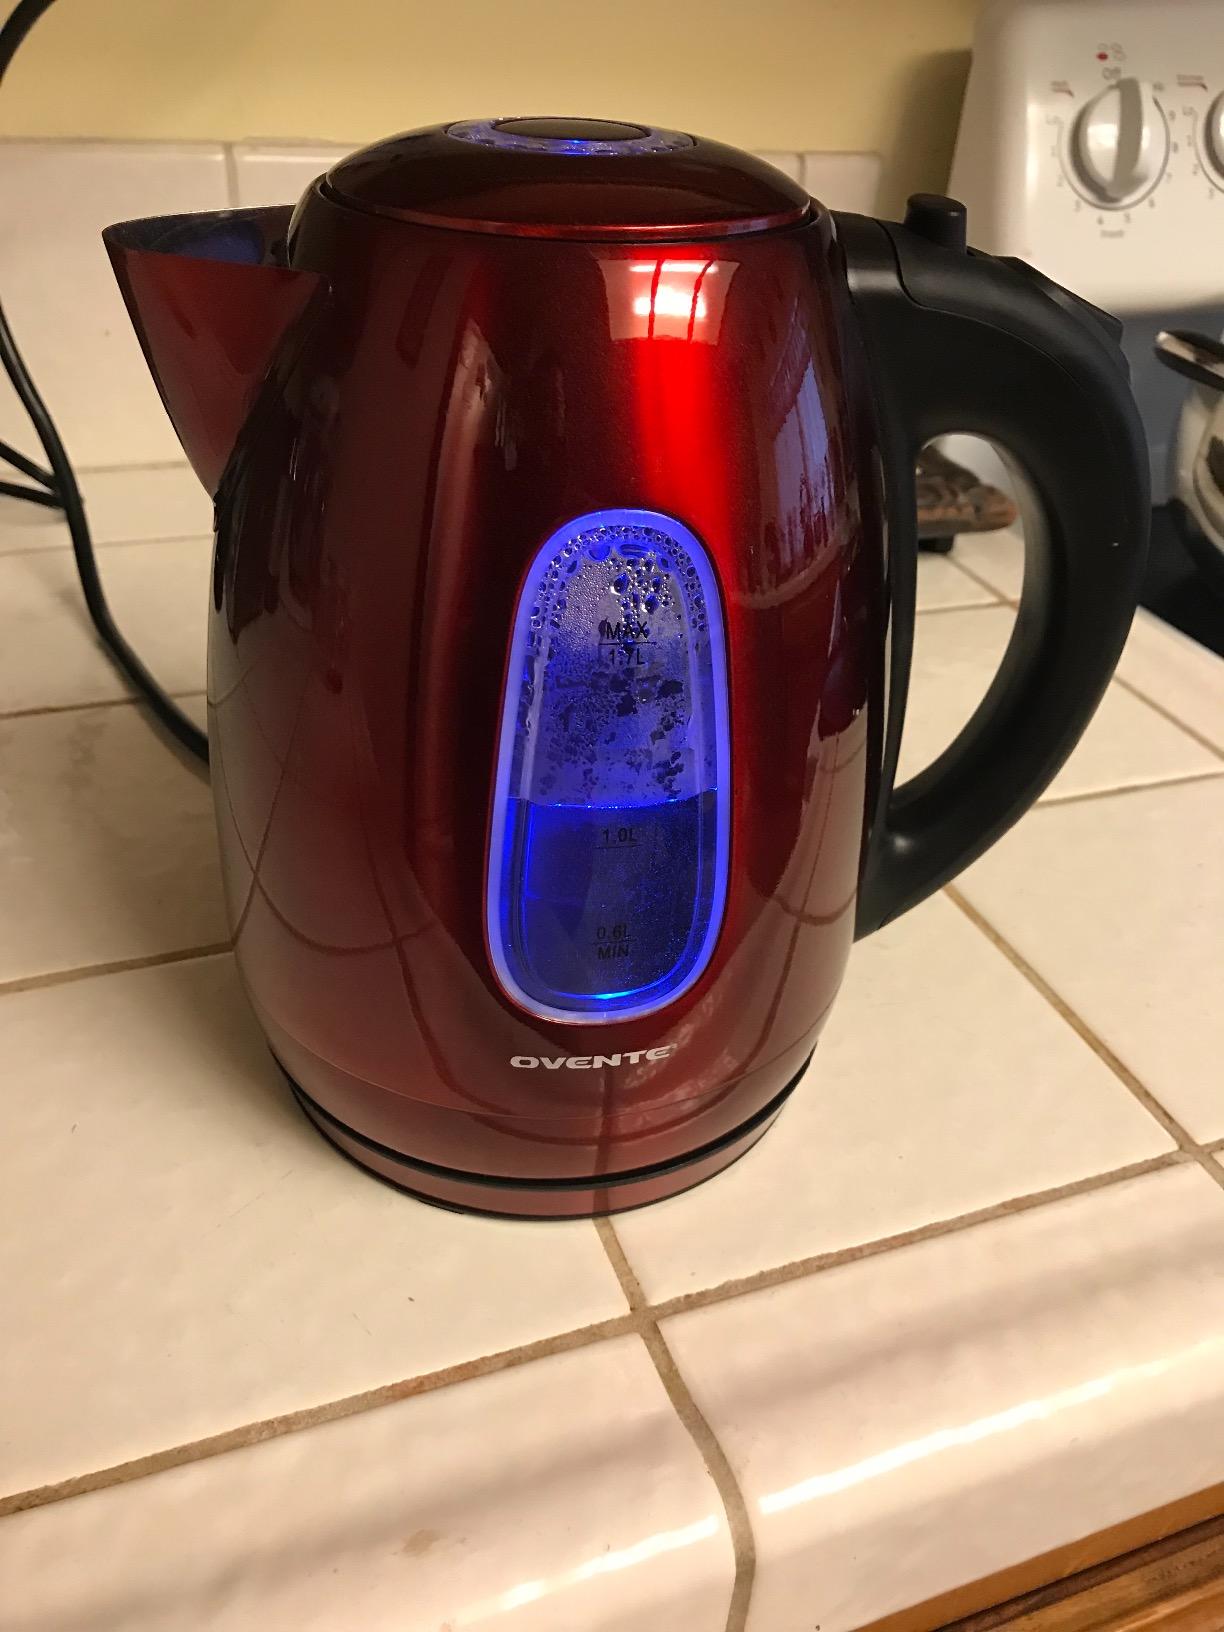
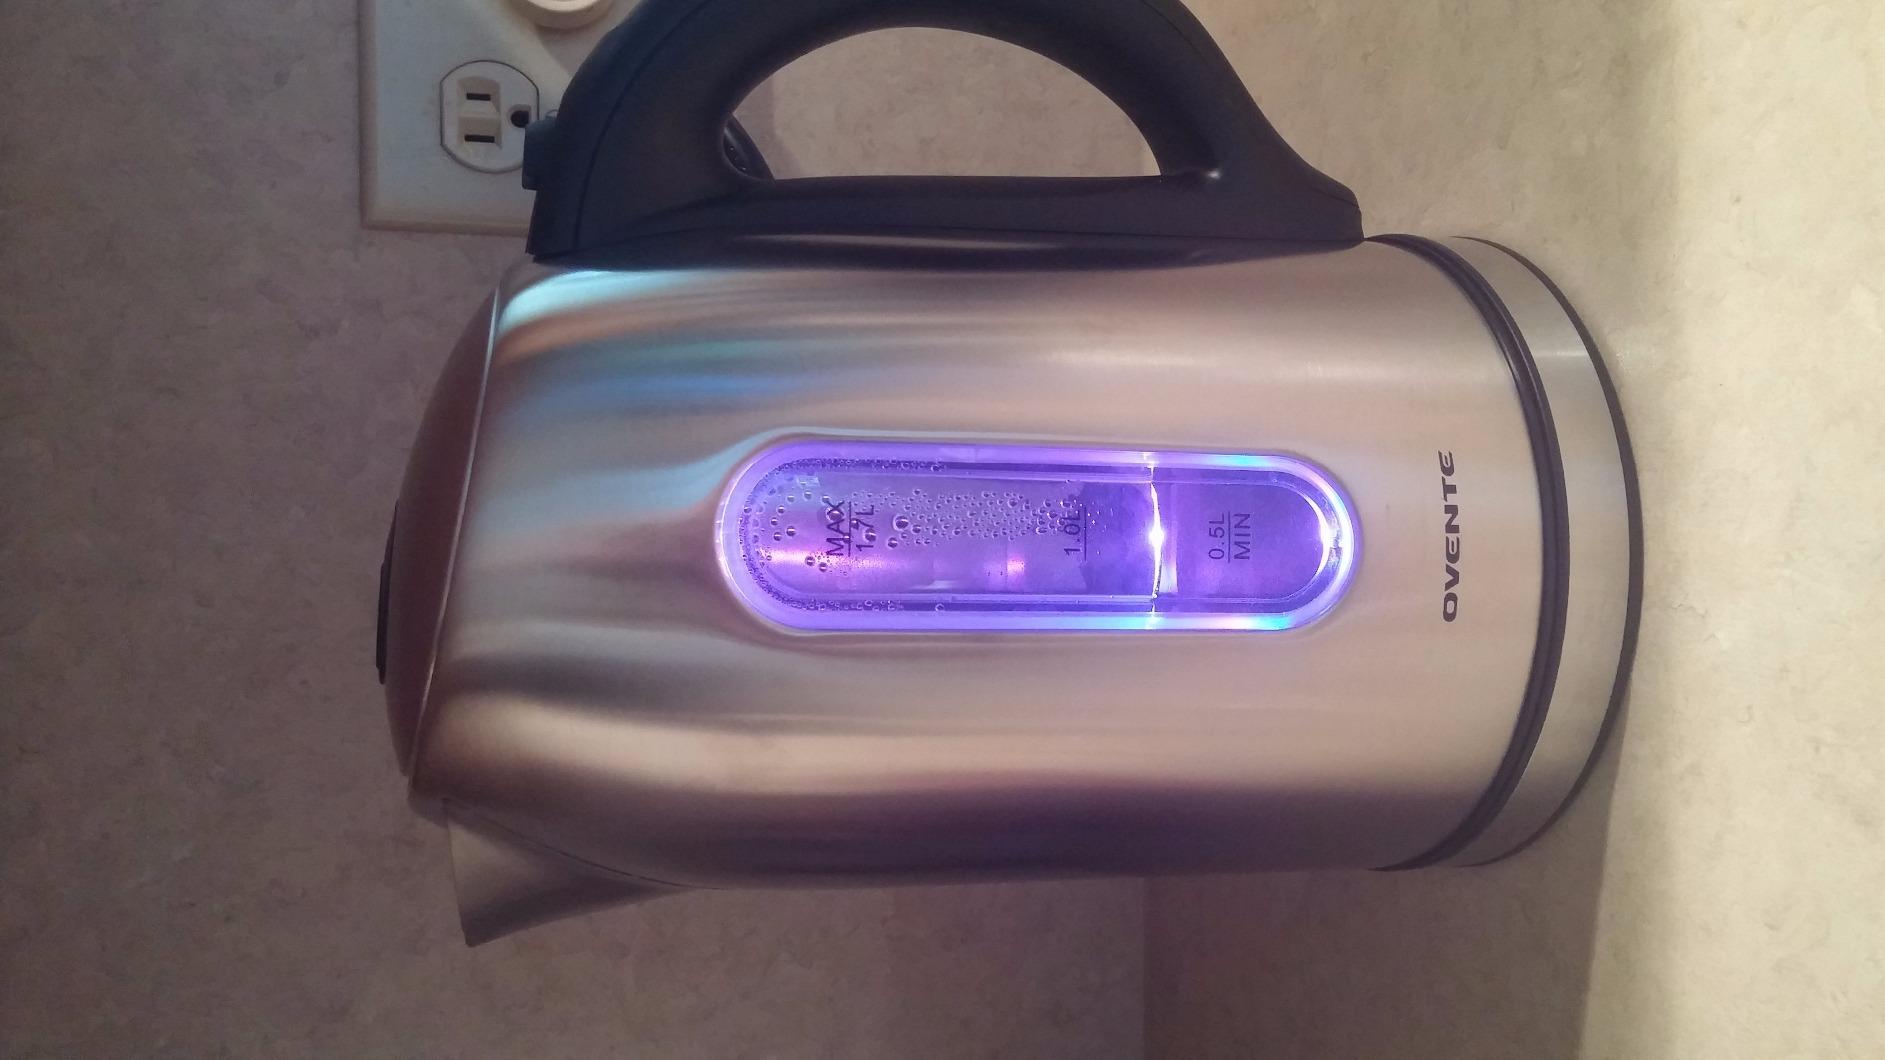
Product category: items_kettle
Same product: no